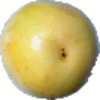
Label: maracuja